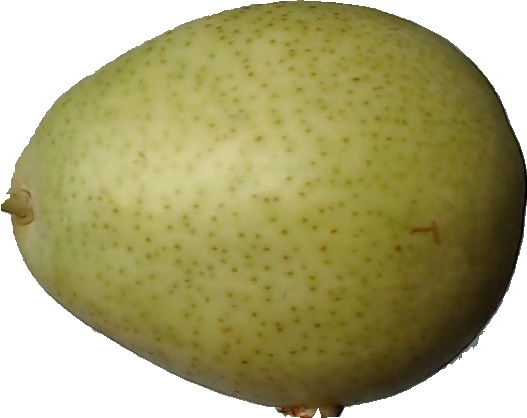
Label: pear_1